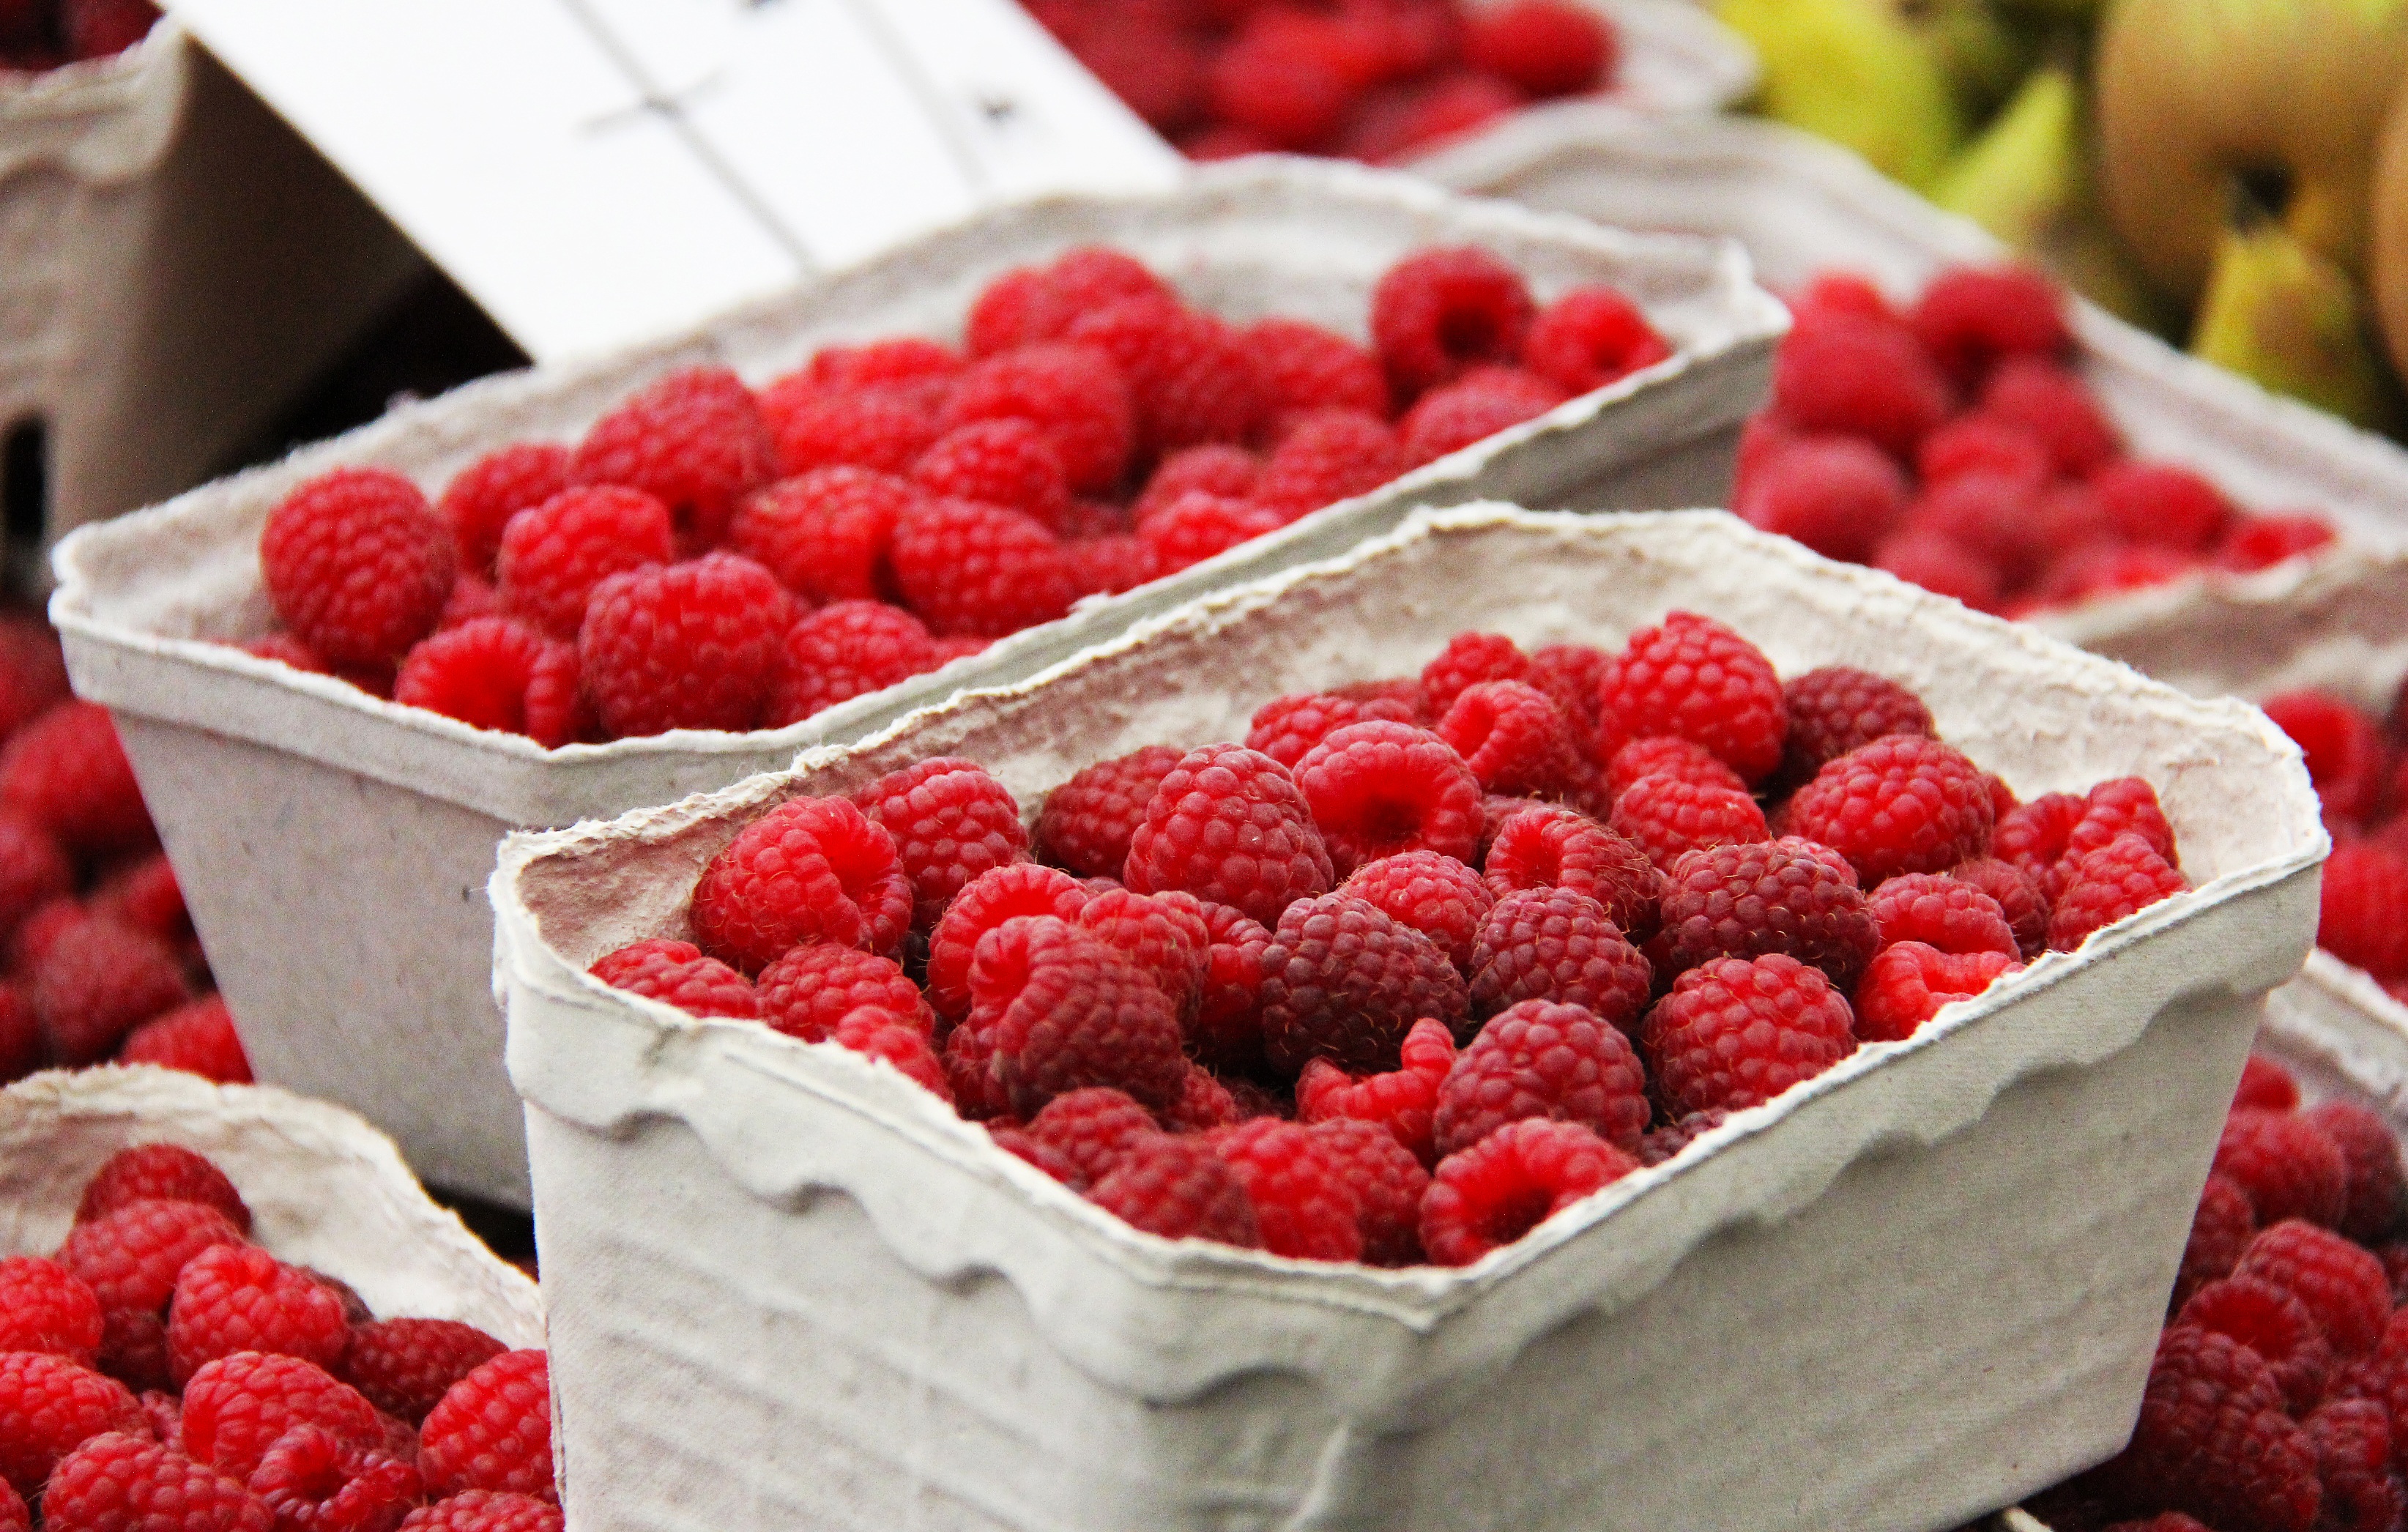
plant, raspberry, fruit, berry, travel, food, red, produce, market, tourism, healthy, dessert, strawberry, raspberries, poland, fruits, local, strawberries, traditional, krakow, eastern europe, frutti di bosco, stary kleparz